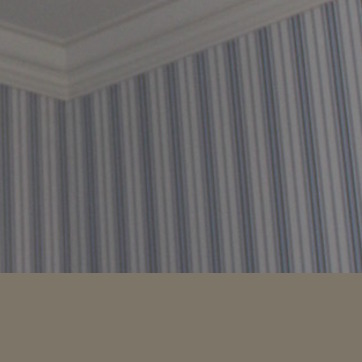
Material: wallpaper